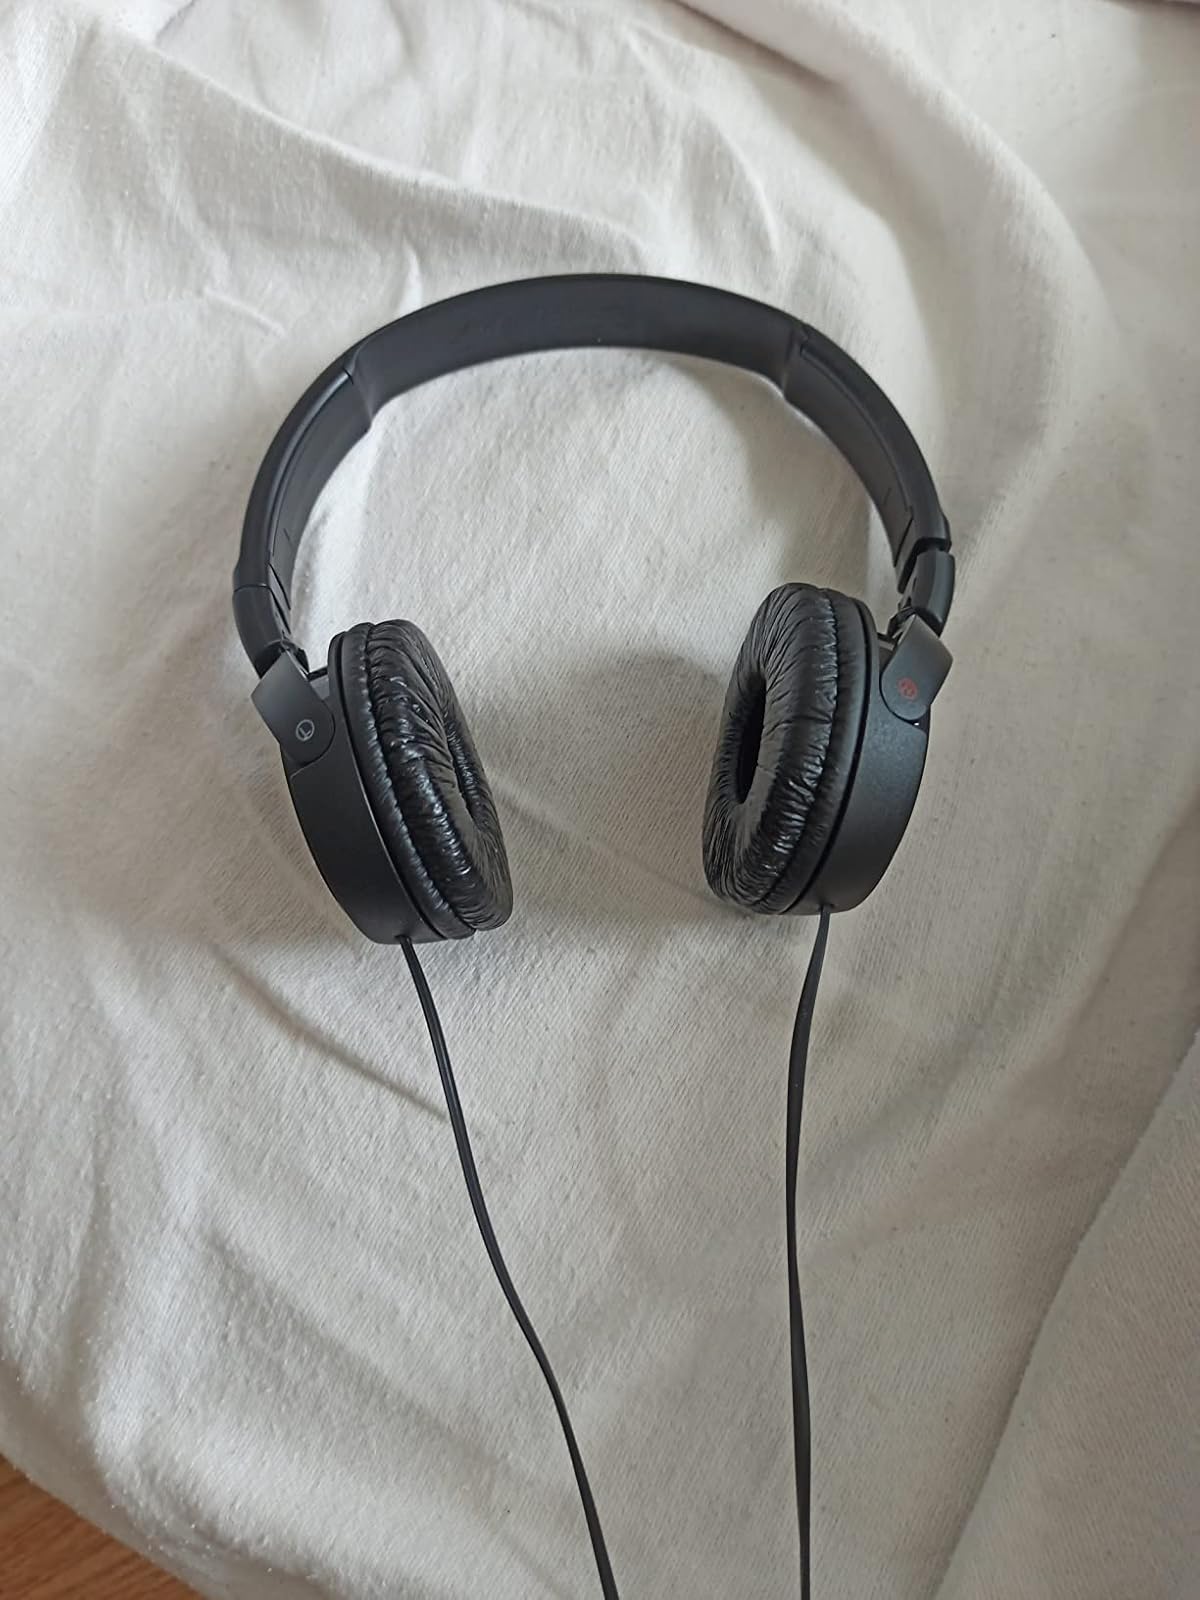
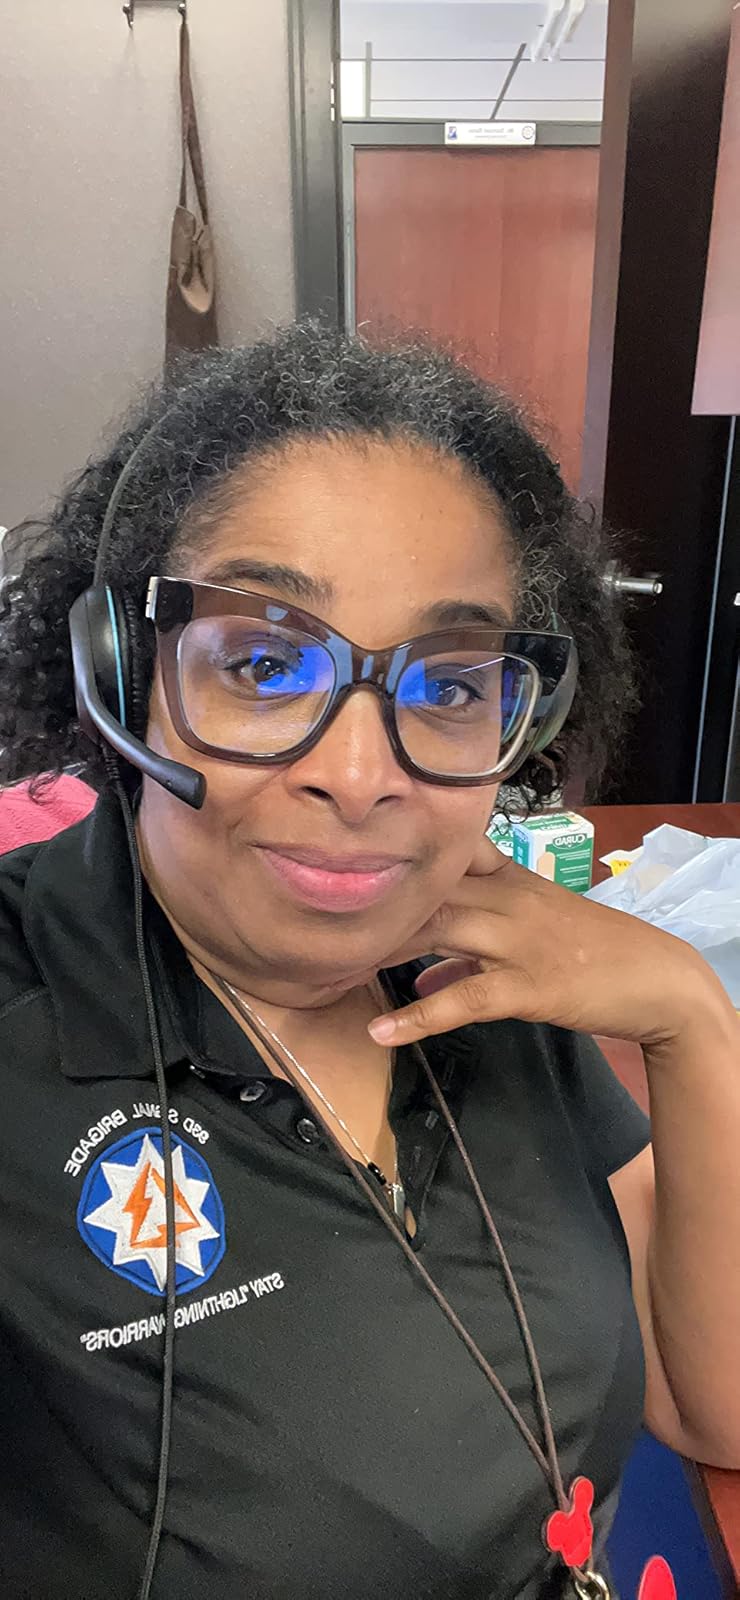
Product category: headphones
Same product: no